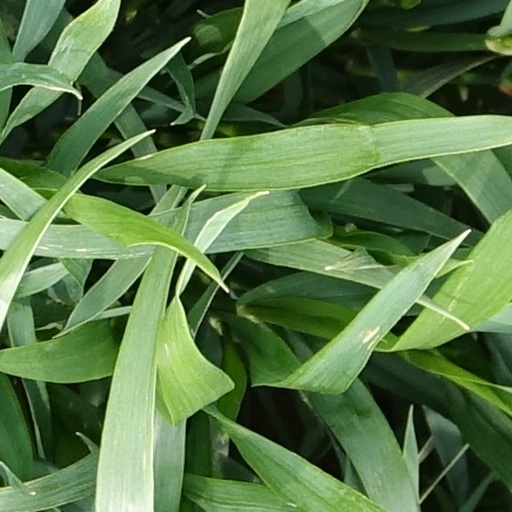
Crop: wheat